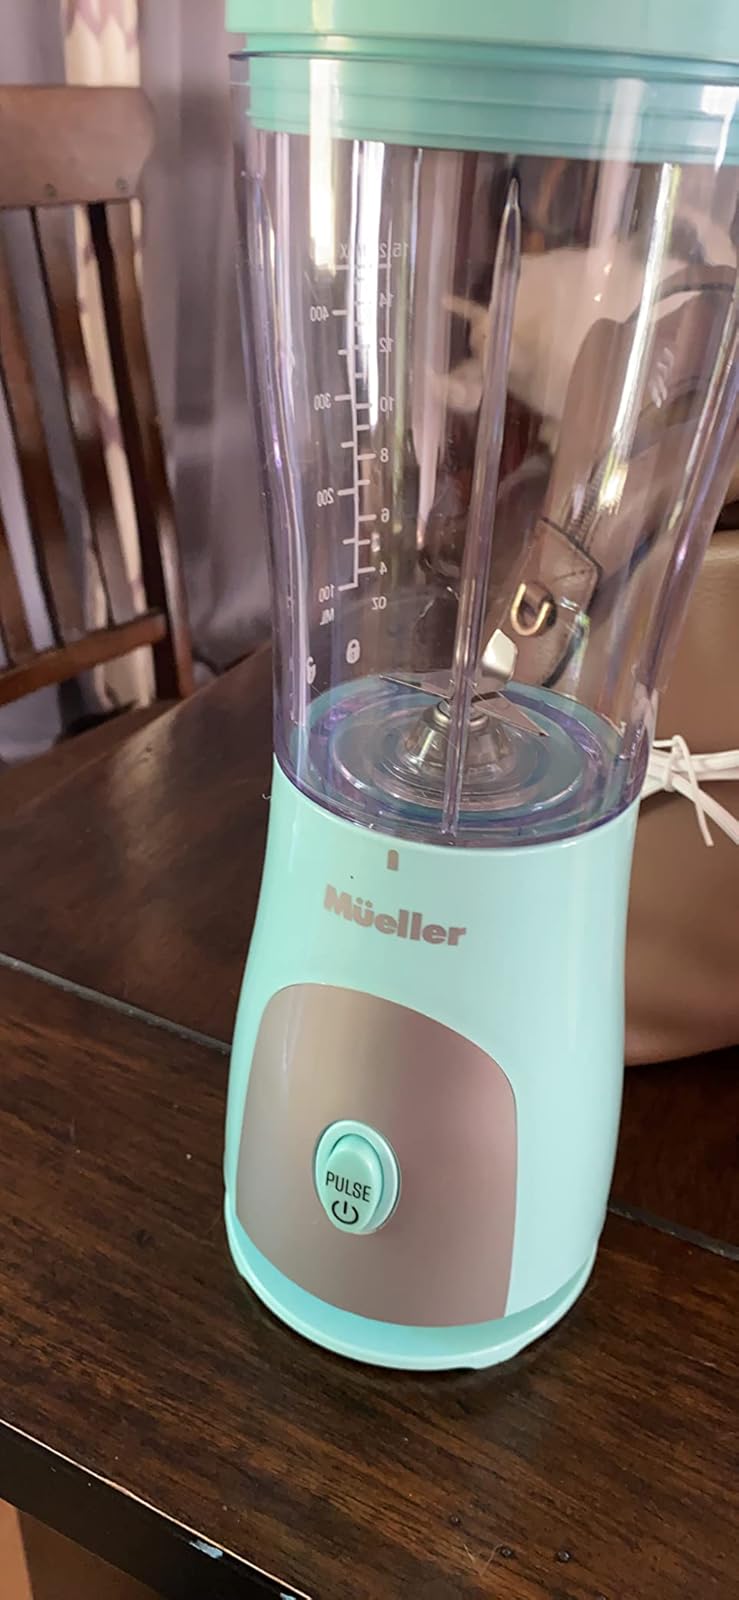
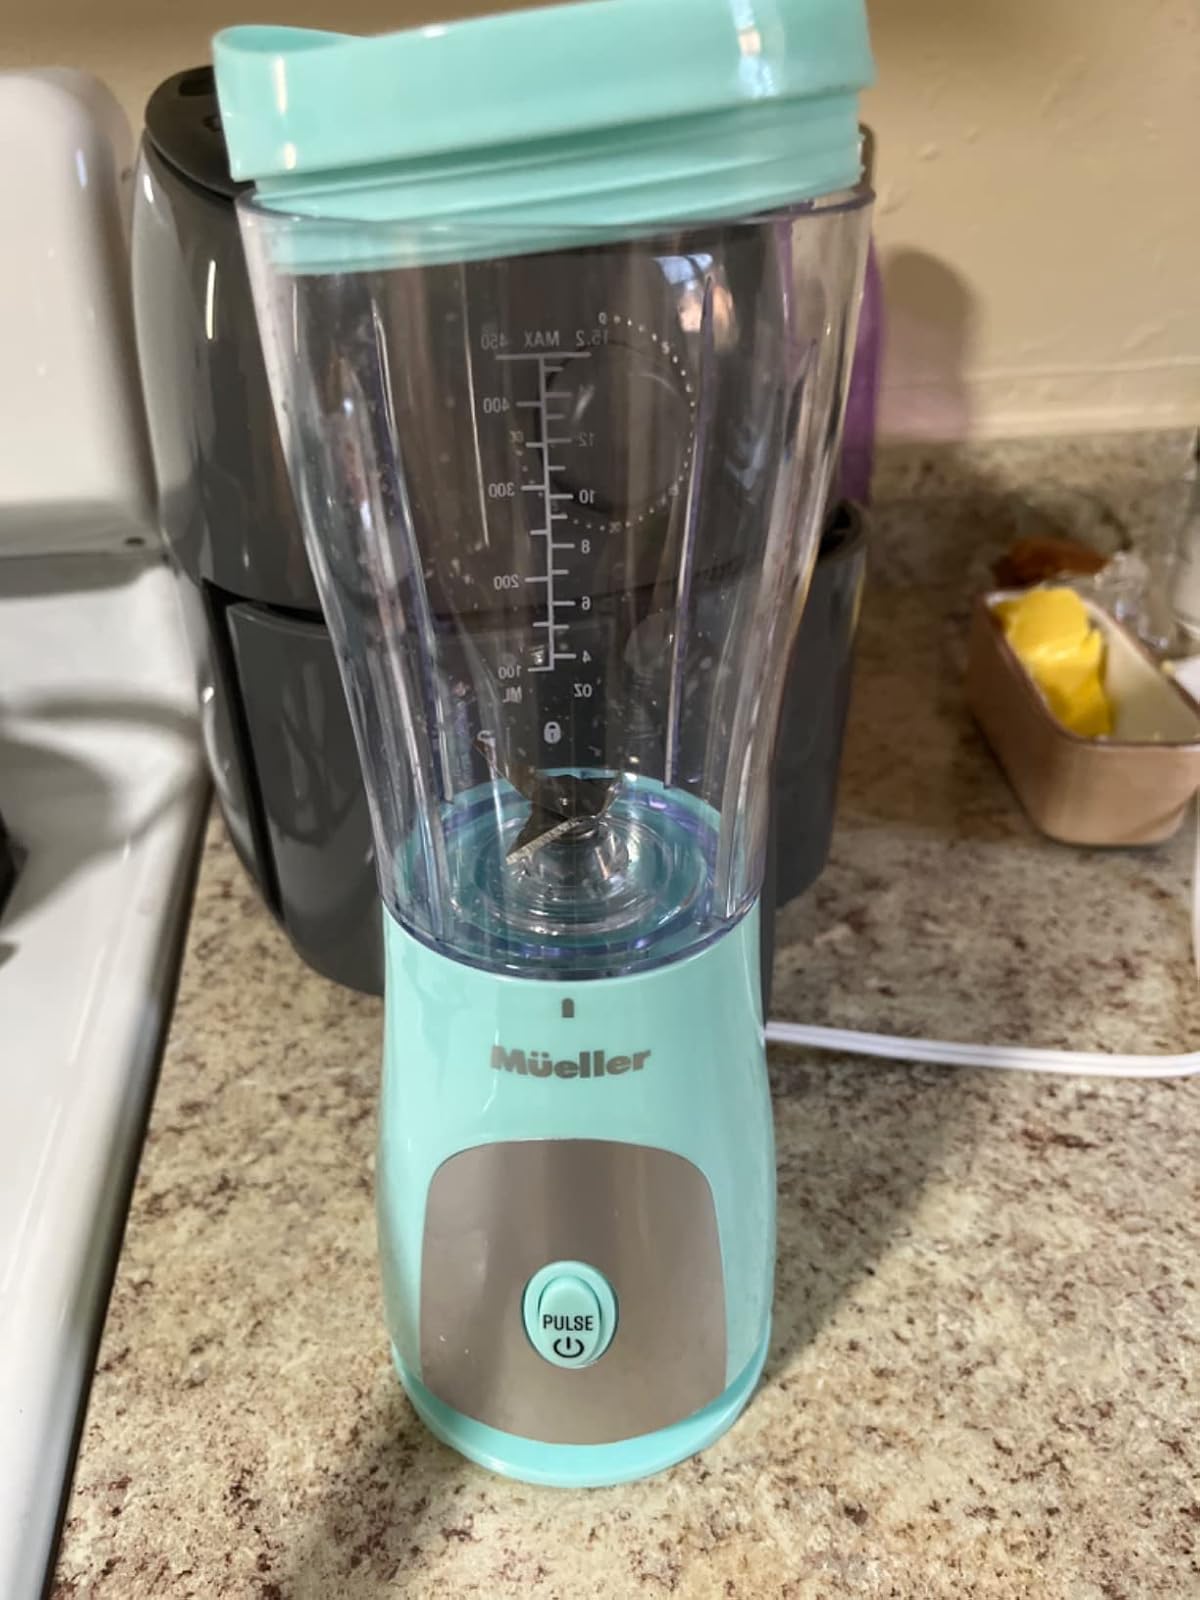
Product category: items_blender
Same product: yes